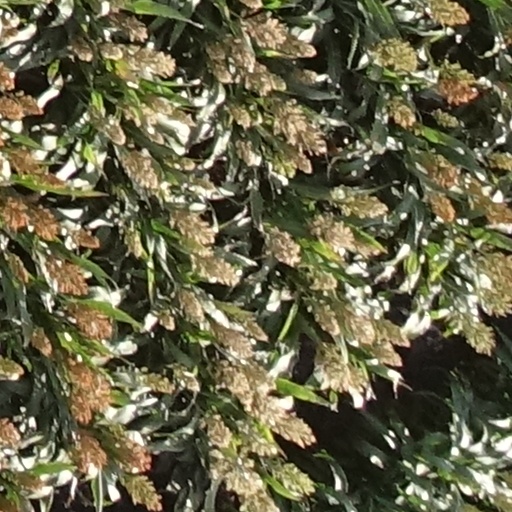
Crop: sorghum